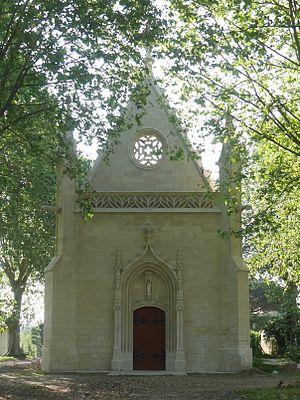
Chapelle de Condat façade restaurée
La chapelle de Condat est une église catholique située sur la commune de Libourne, dans le département de la Gironde, en France.